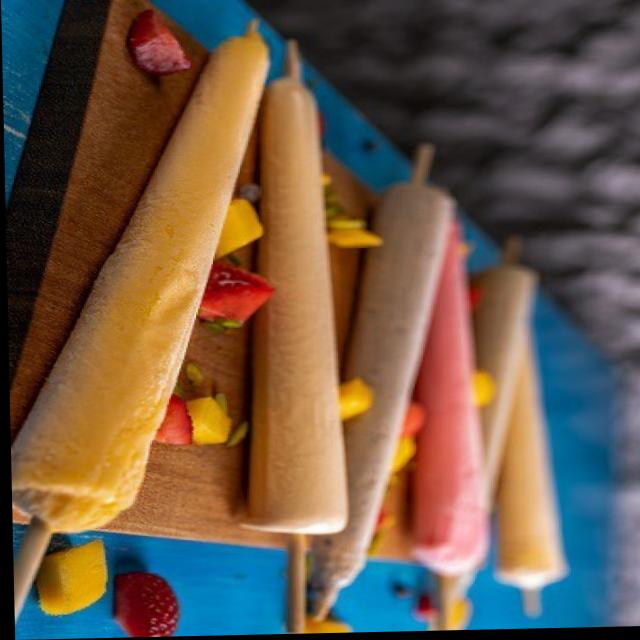
Dish: kulfi